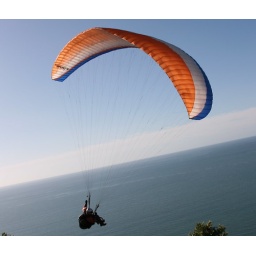
A paraglider flying low over Constitution hill in Aberystwyth, certainly looks like good fun!